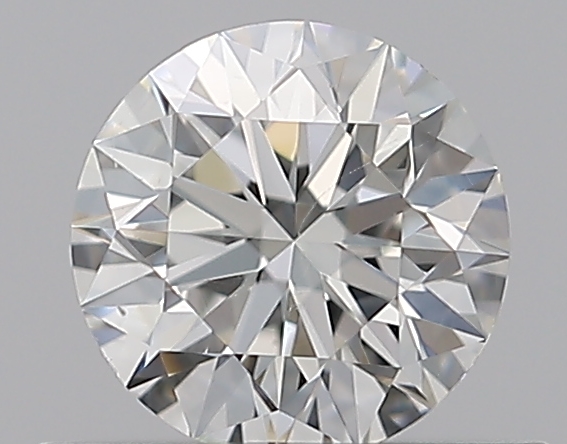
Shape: round
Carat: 0.5
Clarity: SI1
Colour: H
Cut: EX
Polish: EX
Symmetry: EX
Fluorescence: M
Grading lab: GIA
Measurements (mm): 5.04 x 5.08 x 3.17